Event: Nepal Earthquake
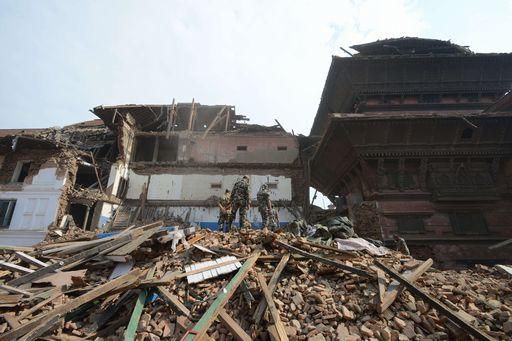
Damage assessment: damage